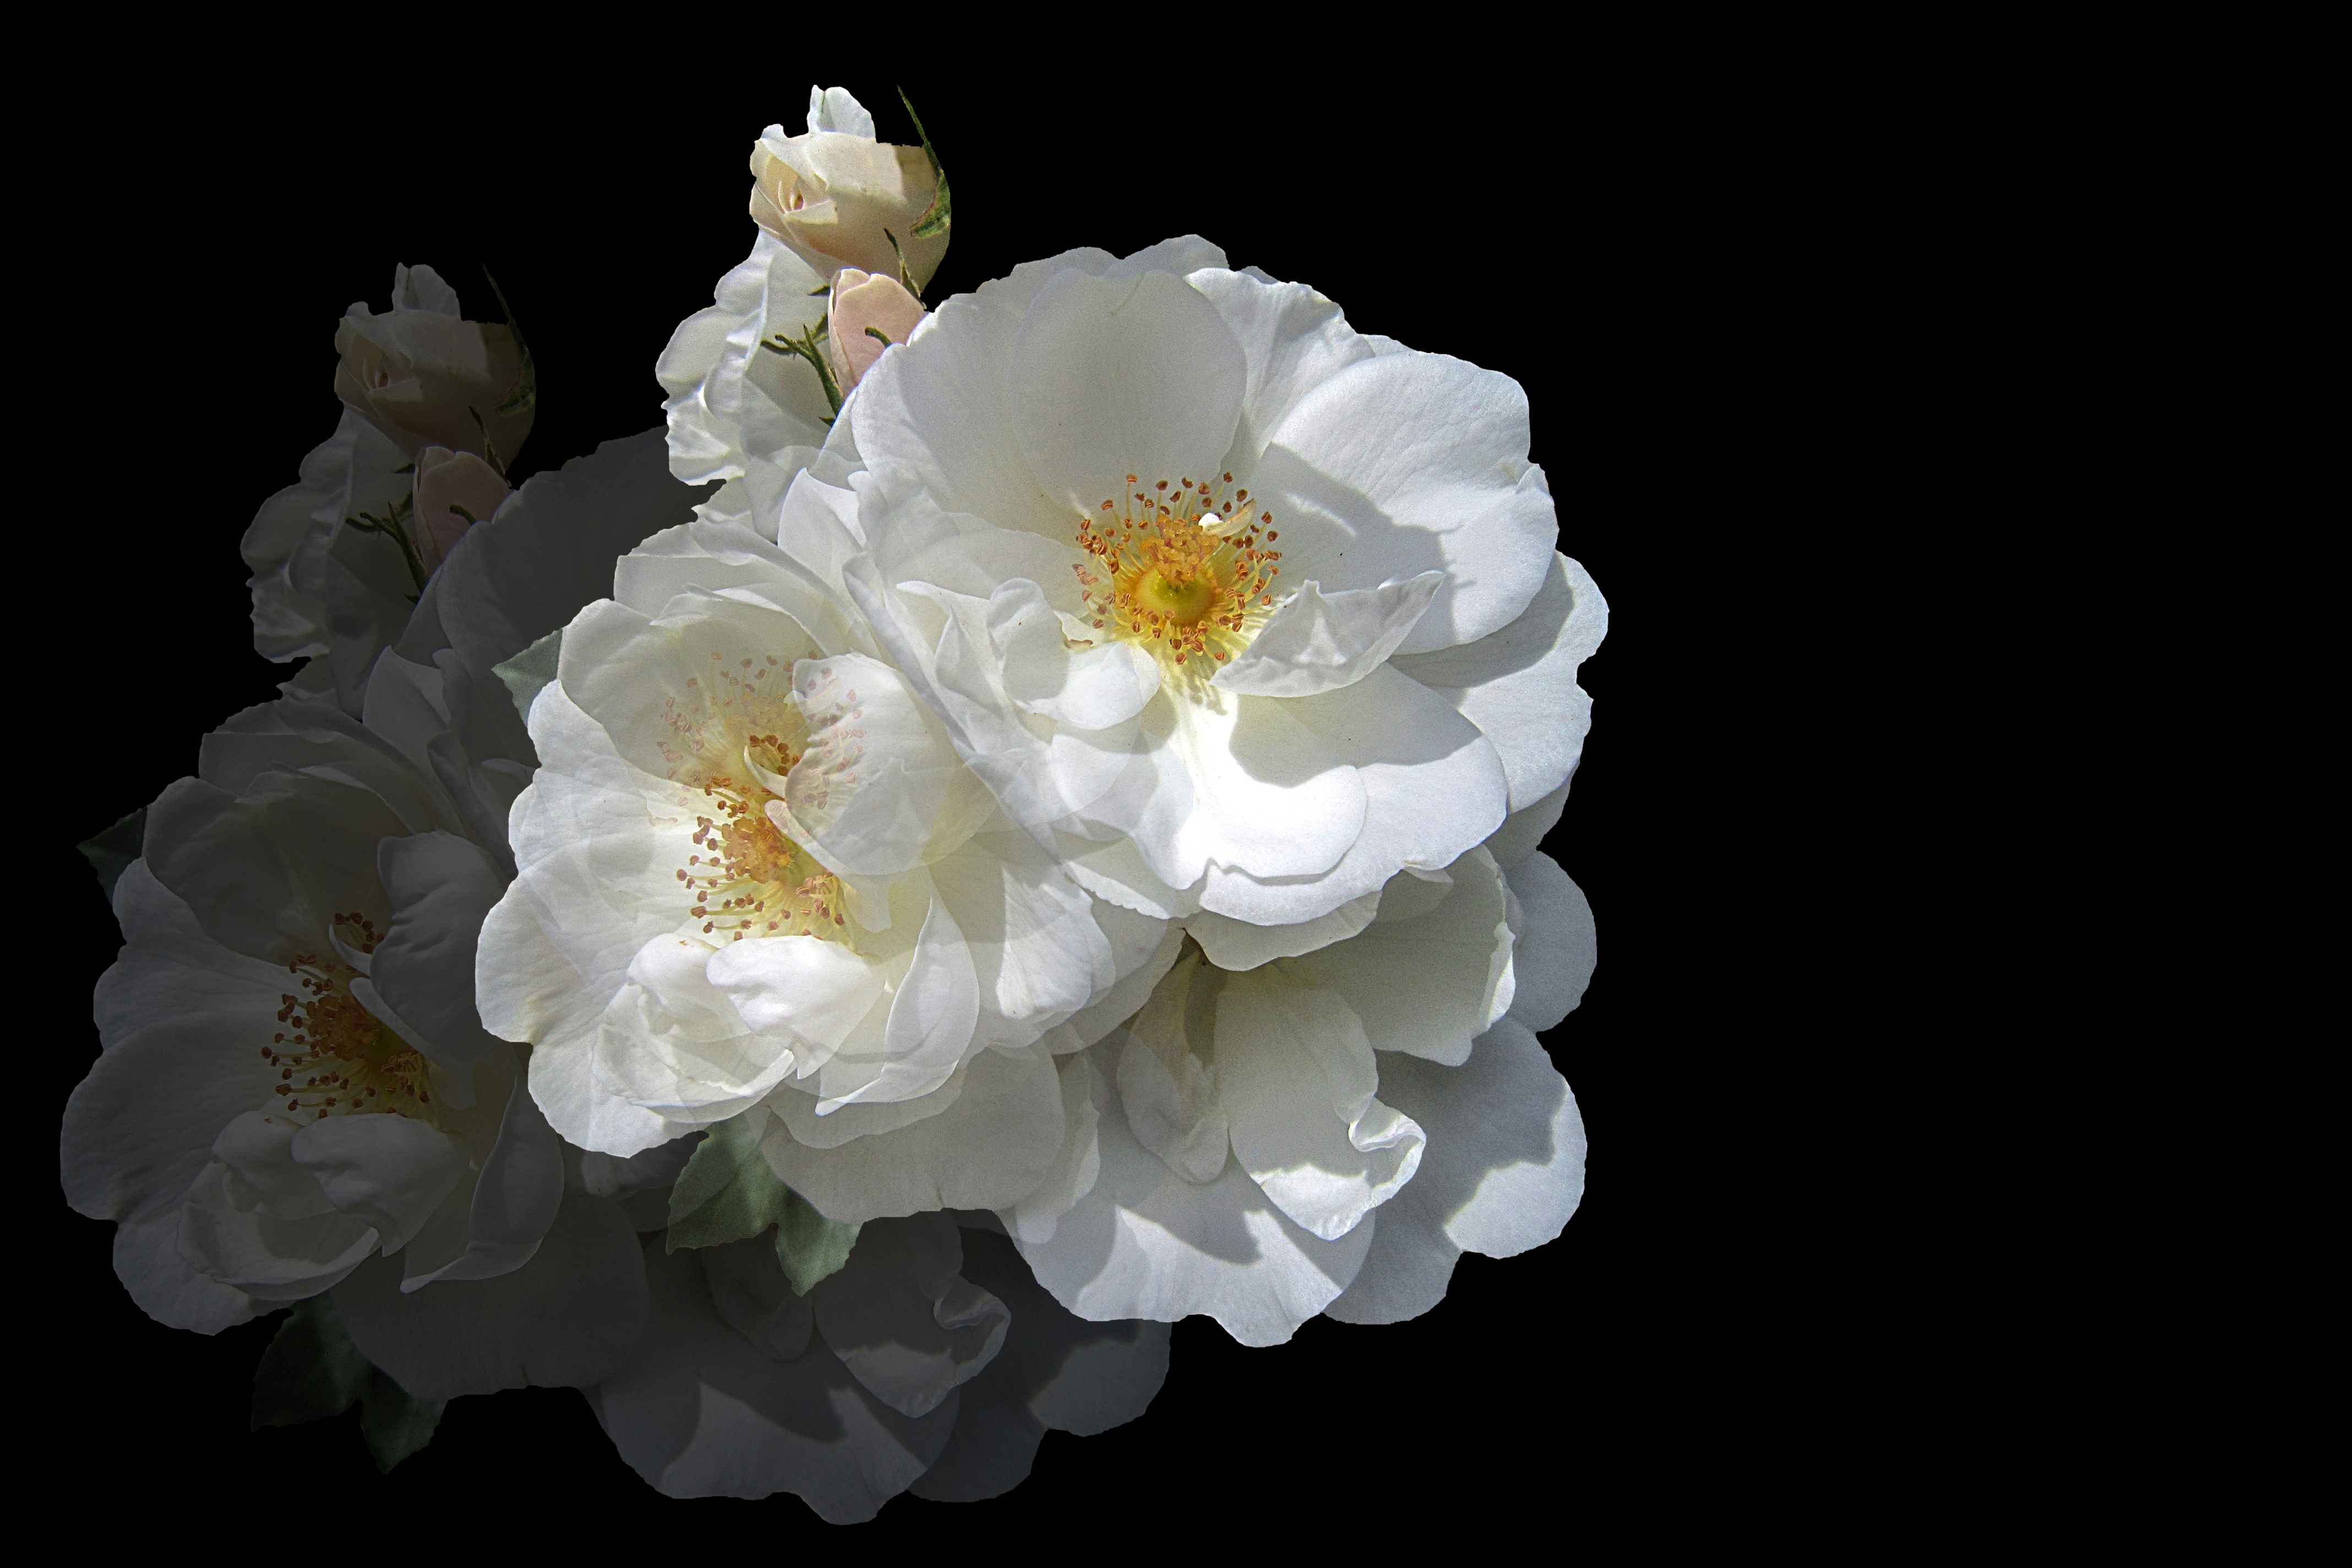
blossom, plant, white, flower, petal, rose, flora, double exposure, flowers, peony, mirroring, macro photography, white rose, flowering plant, land plant